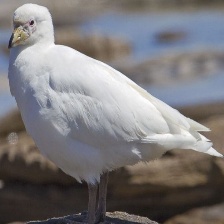
Species: SNOWY SHEATHBILL
Scientific name: CHIONIS ALBUS